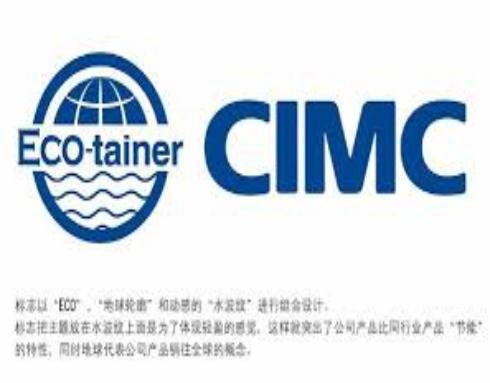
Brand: Cimc-1
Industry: Transportation